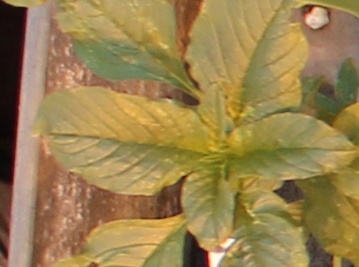
Label: Waterhemp